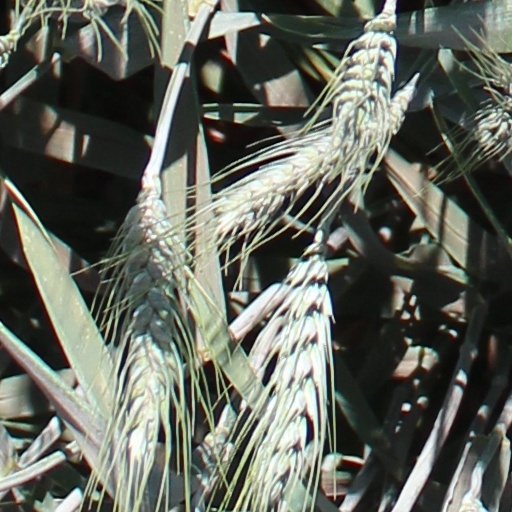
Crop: wheat